List of rulers of the Kingdom of the Isles

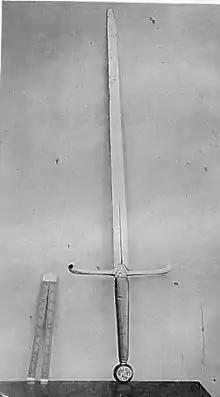
The Manx Sword of State is popularly attributed to Olaf the Black, although modern research dates it to a much later period.

Godred the Black's dictatorial style appears to have made him very unpopular with the Islesmen, and the powerful barons of the isles began plotting with an emerging and forceful figure – Somerled, Lord of Argyll. When Godred heard of this he engaged Somerled's forces in the naval Battle of Epiphany in 1156. There was no clear victor, but it was subsequently agreed that Godred would remain the ruler of Man and the northern Hebrides, whilst Somerled's young sons would nominally control the southern Inner Hebrides, Kintyre and the islands of the Clyde under their father's supervision. Two years later Somerled's invasion of the Isle of Man caused Godred to flee to Norway, leaving the former as the undisputed ruler of the entire realm.